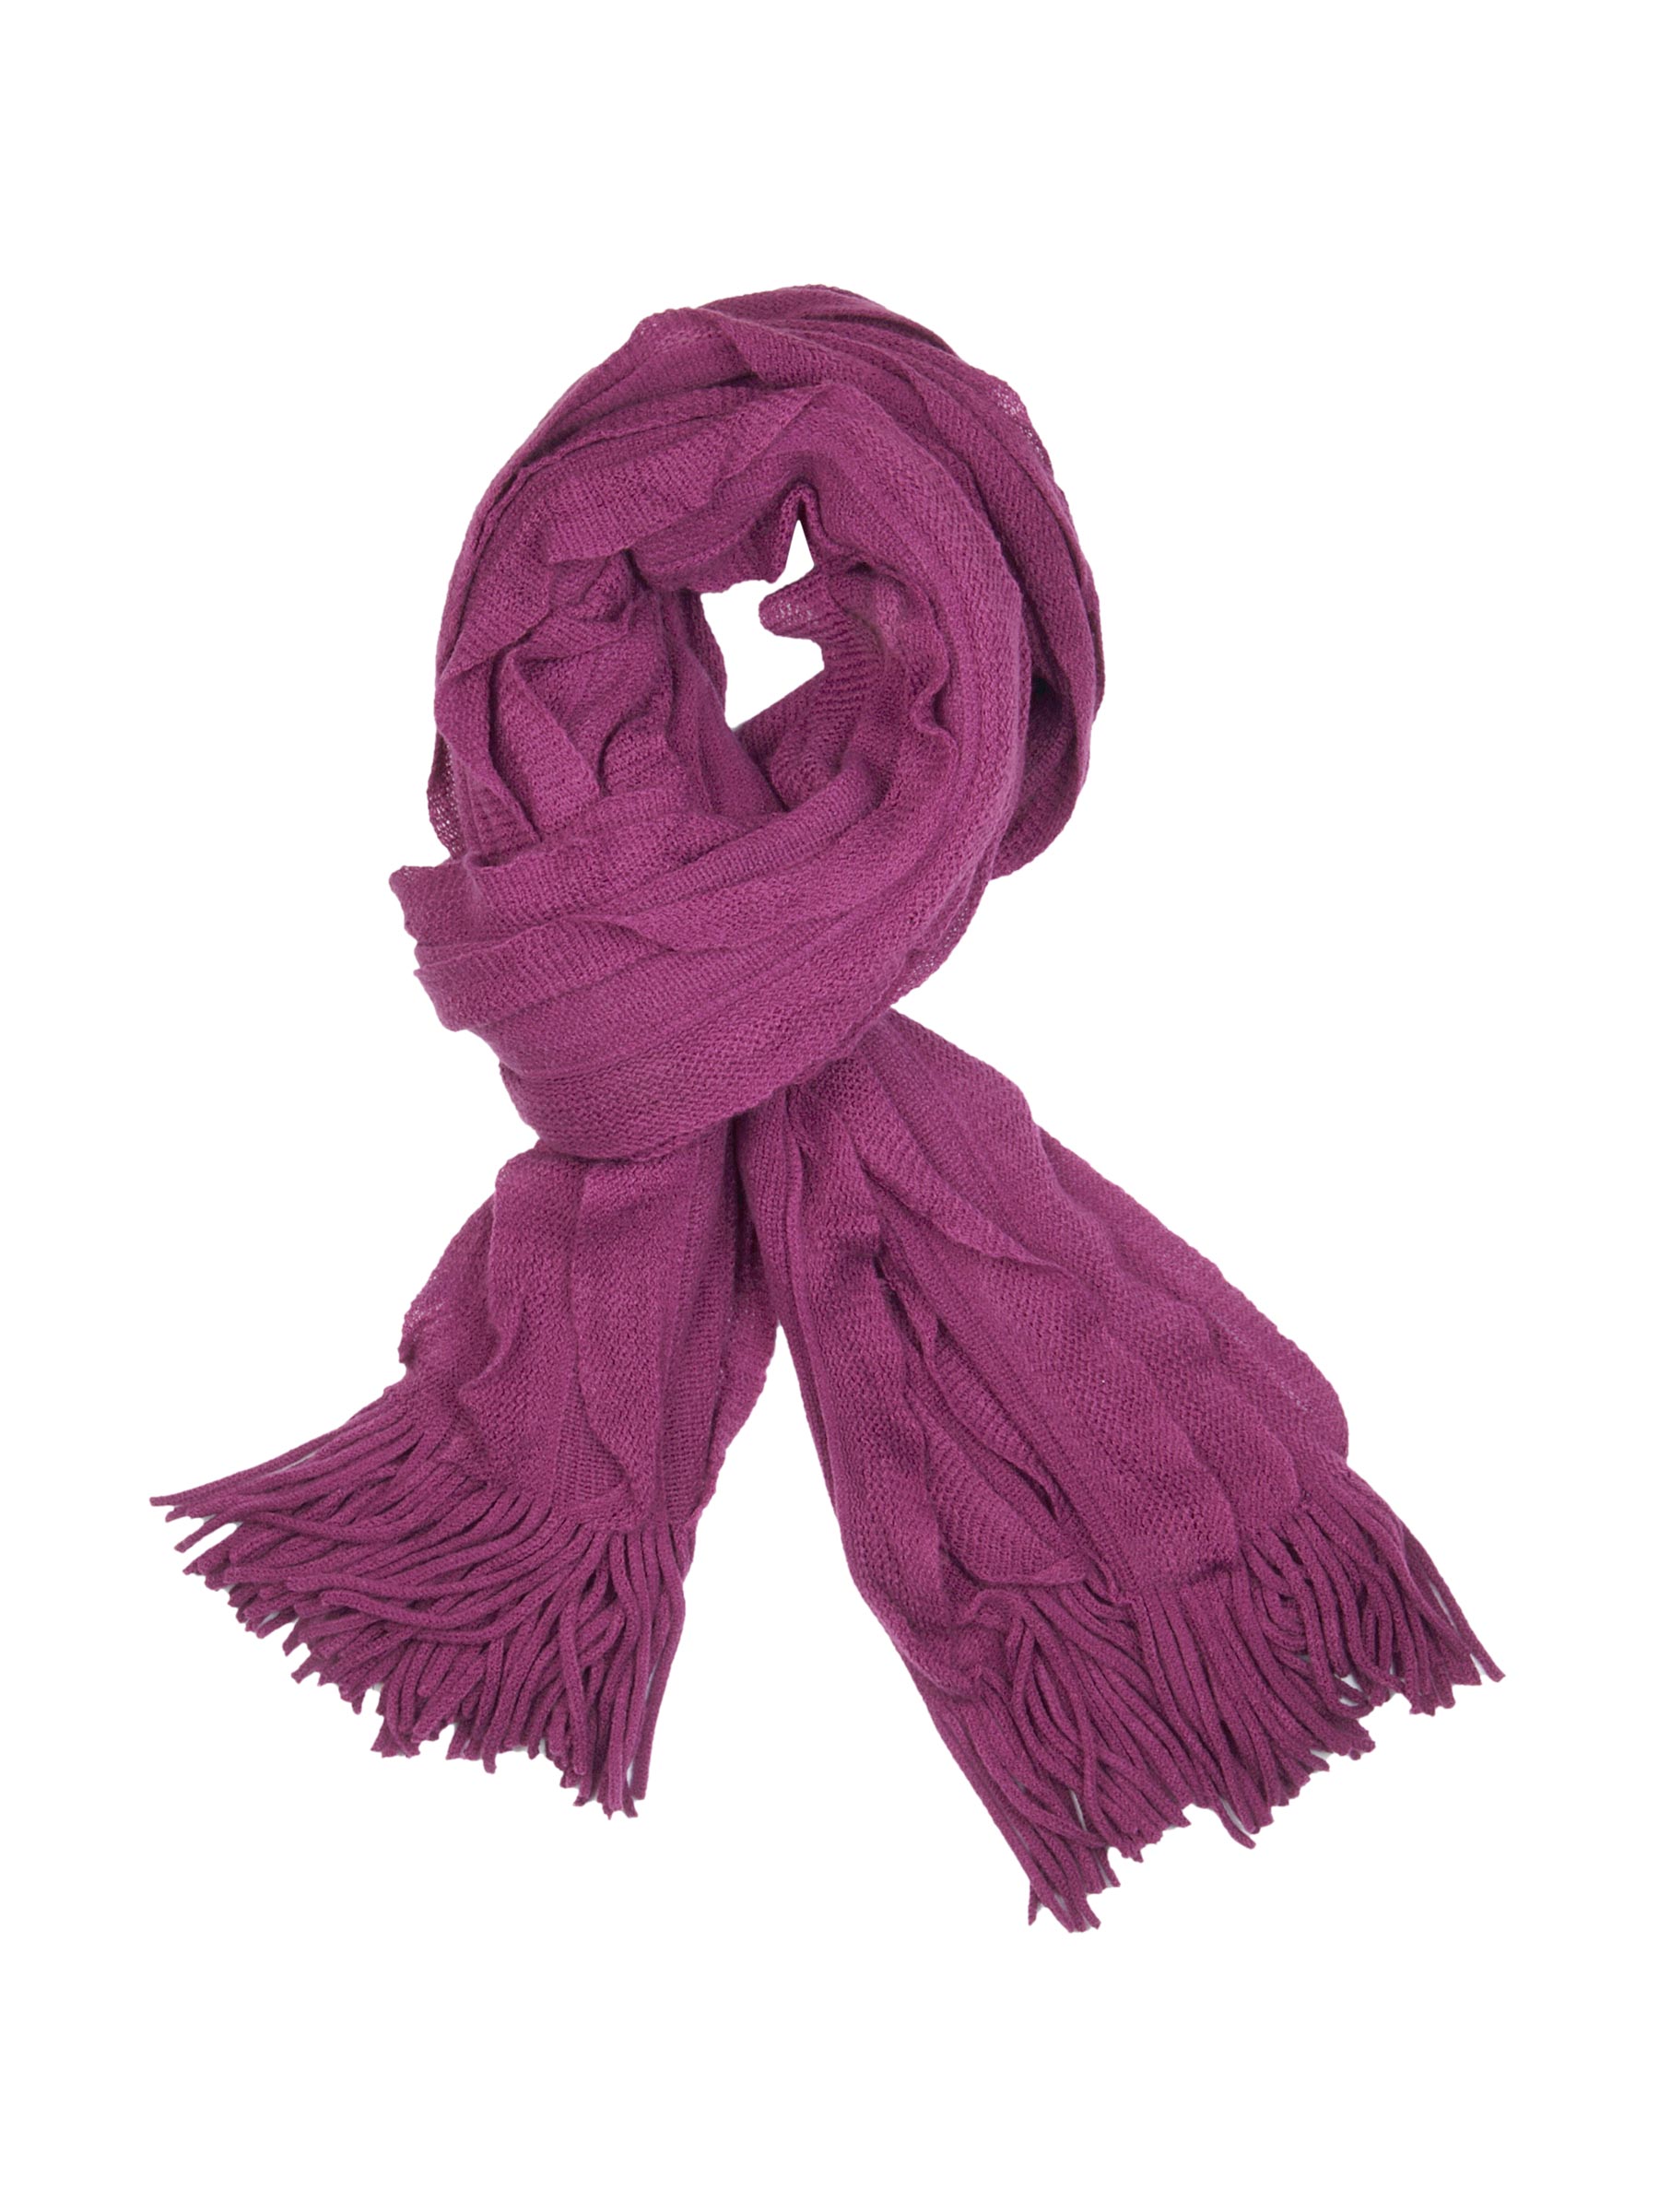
United Colors of Benetton Women Solid Purple Muffler
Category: Accessories / Mufflers / Mufflers
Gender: Women
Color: Purple
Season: Fall 2011
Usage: Casual